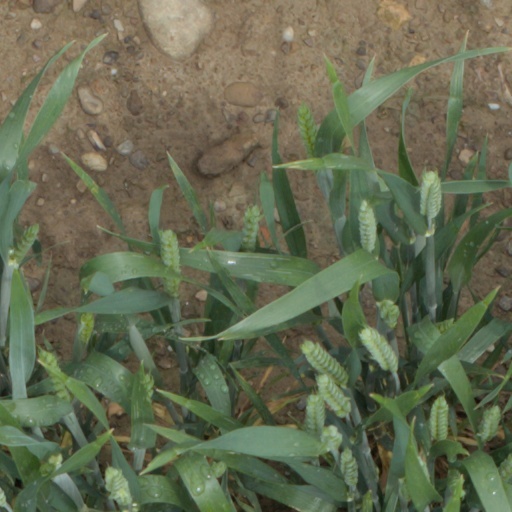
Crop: wheat